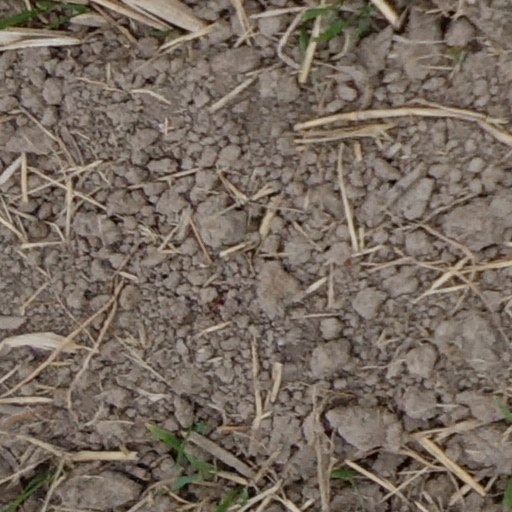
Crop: wheat